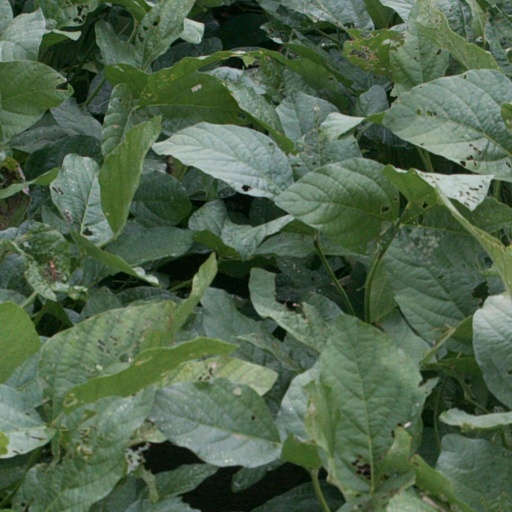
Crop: soybean